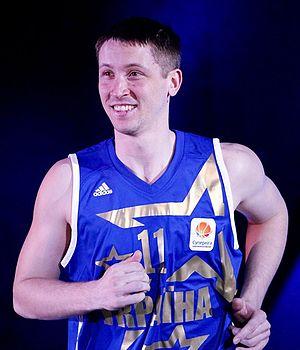
Dmytro Zabirchenko, en ukrainien : Дмитрий Забирченко, né le 15 juin 1984 à Droujkivka, dans la République socialiste soviétique d'Ukraine, est un joueur ukrainien de basket-ball. Il joue au poste d'arrière.